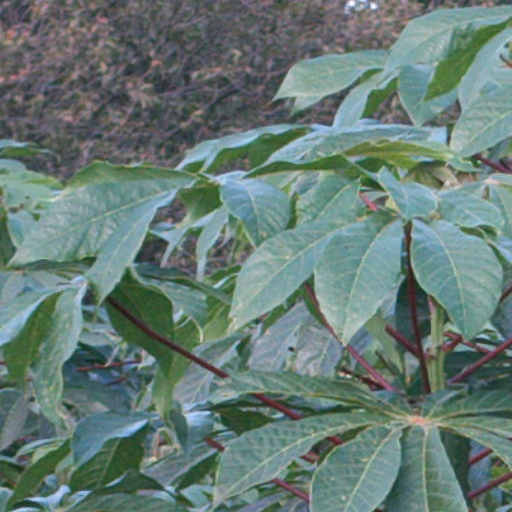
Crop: cassava